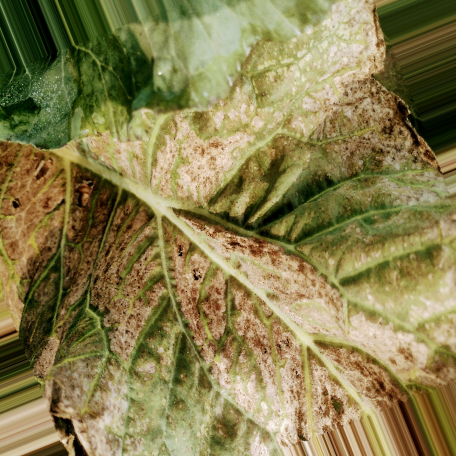
Label: Downy Mildew